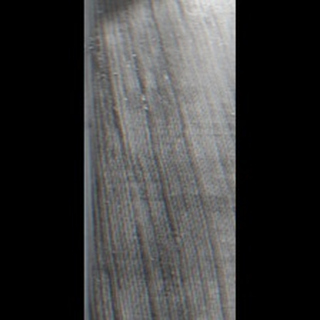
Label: healthy_sugarcane